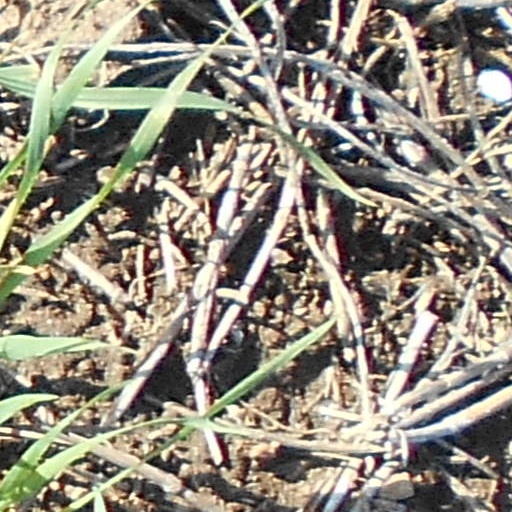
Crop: wheat